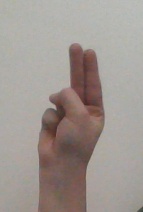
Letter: taa